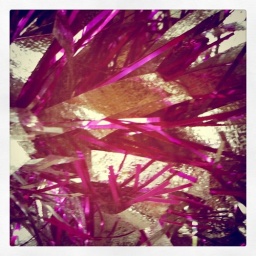
Tinsel still up in a cafe window on way home from bus stop